Stevan Karamata

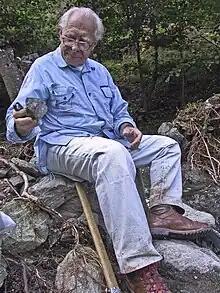
Photo of Professor Stevan Karamata

Stevan Karamata (26 September 1926 – 25 July 2015) was a Serbian geologist, a member of the Serbian Academy of Sciences and Arts, and a professor at the Faculty of Mining and Geology at the University of Belgrade.